George Washington Purnell House

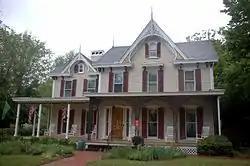

The George Washington Purnell House in Snow Hill, Maryland, is a gothic revival house built around 1860. The frame-and-weatherboard house retains its original decorative millwork; and is enhanced by a cast-iron fence along the street frontage.